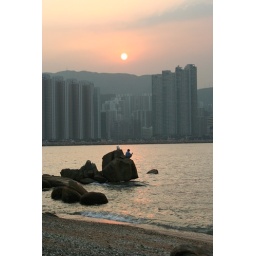
Fishing near fish market